Porsche Cayenne

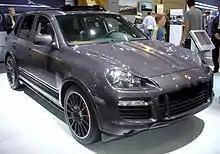
9PA Porsche Cayenne GTS Design Edition 3

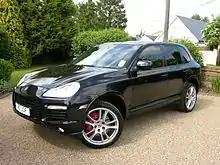

The S in the 955 pre-facelift 9PA is powered by a 4.5L V8 engine with a wet-sump lubrication system and variable valve timing. It produces and of torque. Acceleration from takes 6.9 seconds and the top speed is .